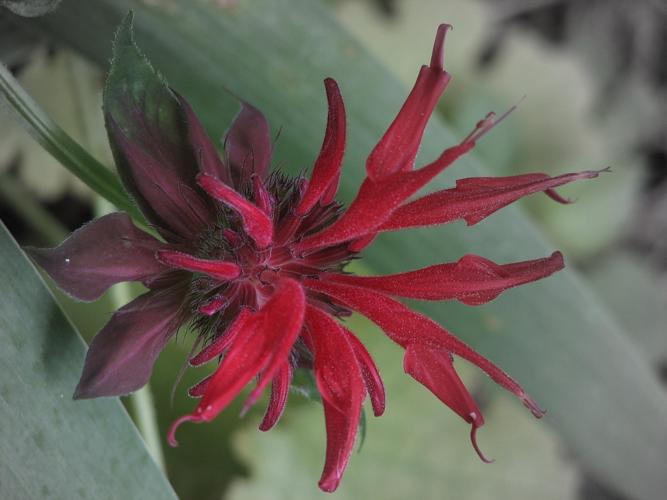
Label: bee balm